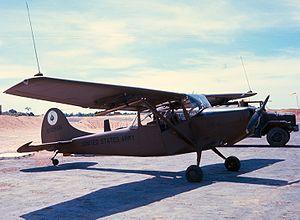
Le terme fire support base — littéralement « base d'appui feu » — désigne, dans la terminologie militaire américaine, une installation — en général conçue comme un camp retranché — destinée à fournir un appui de feux d'artillerie indirects à des unités agissant dans des secteurs d'opération se situant au-delà de la zone de feu de leur propre base avancée ou de leur camp. Les FSB ont été utilisées au départ par les forces armées sud-coréennes pendant la guerre du Viêtnam et furent adoptées par l’United States Army après que ces dernières eurent démontré la validité du concept au cours de divers engagements dont la bataille de Tra Binh Dong.